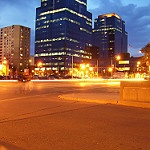
Label: street